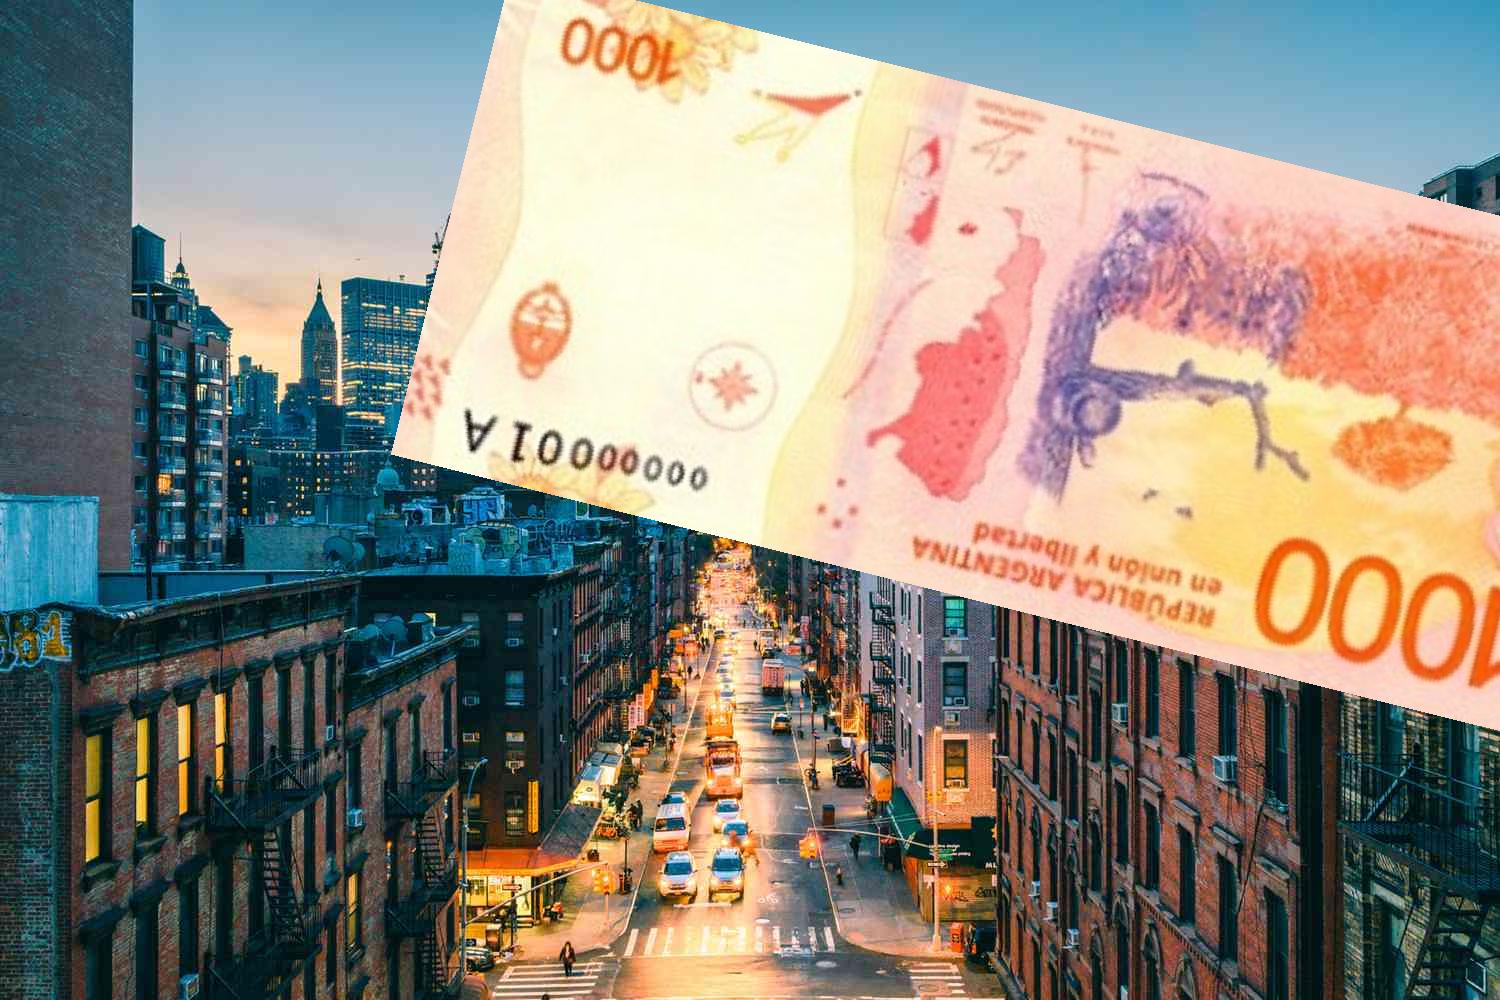
Denominación: 1000